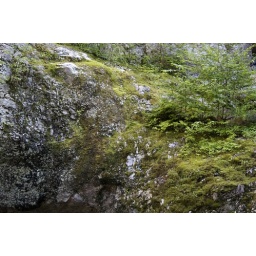
The cliffs of the mine were alive with juncos hanging off of the stone and flying in the trees.